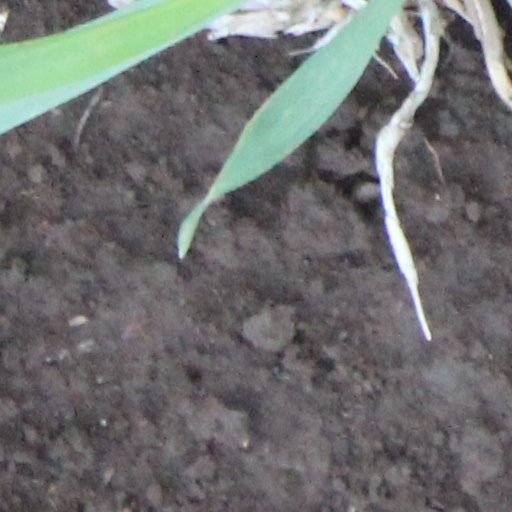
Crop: wheat